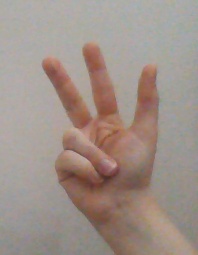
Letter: al